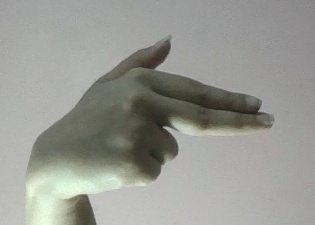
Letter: ghain